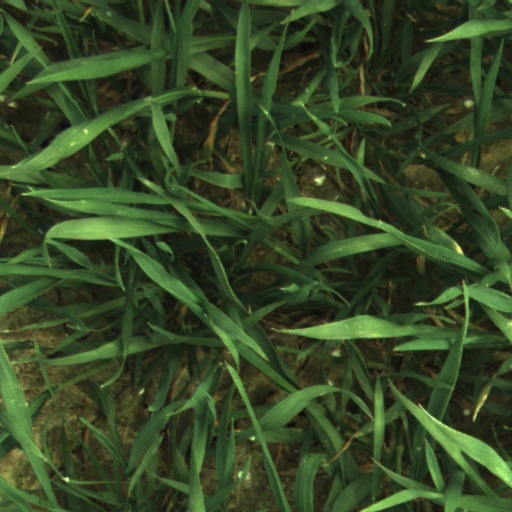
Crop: wheat